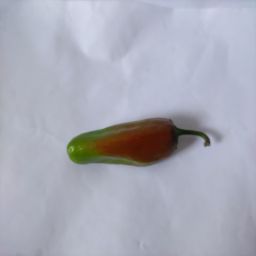
Crop: New Mexico Green Chile
Quality: Ripe